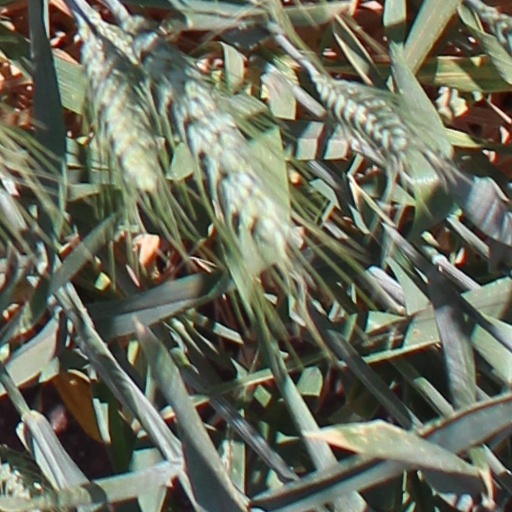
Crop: wheat